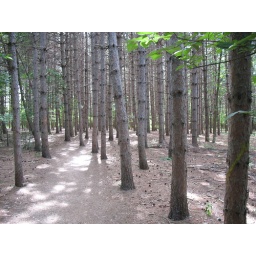
Pine tree forest in Ottawa greenbelt.